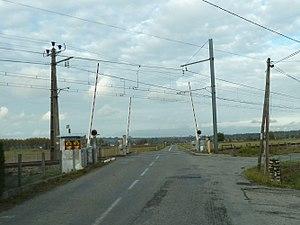
Vois ferrée à Labarthe-Rivière
Labarthe-Rivière est une commune française située dans le département de la Haute-Garonne, en région Occitanie.